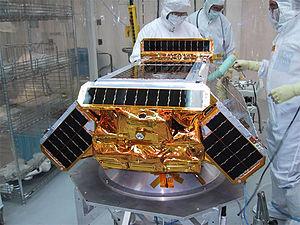
La miniaturisation des satellites regroupe les problématiques associées à la réduction de la masse des satellites artificiels et des sondes spatiales. L'objectif de cette réduction de poids est de permettre l'abaissement des coûts de lancement qui constituent un poste budgétaire très important et qui sont à peu près proportionnels à la masse des engins spatiaux. Il s'agit également de diminuer l'énergie consommée dont la production peut mobiliser jusqu'à 30 % de la masse d'un engin spatial. La miniaturisation bénéficie des progrès dans le domaine de l'électronique et de la production d'énergie dans l'espace. Toutefois il reste difficile aujourd'hui de concevoir un engin performant au-dessous d'une masse comprise entre 100 et 200 kg.
SpaceDev était une petite entreprise spatiale américaine fondée en 1997 dont le siège est à Poway près de San Diego racheté en 2008.